Railway electrification in Poland

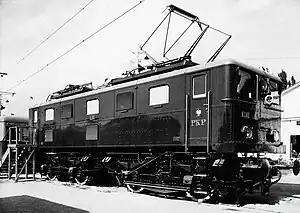
EL.100 series (later EP01) were produced by English Electric and were the first electric locomotives purchased by PKP

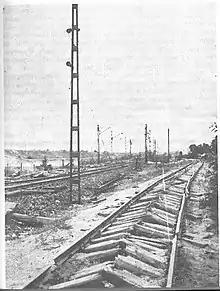
Destroyed railway infrastructure near Warsaw by retreating German forces in 1945

At the request of the Government Commission, professor R. Podoski developed a project for the electrification of railways in Poland, which included the electrification of the Warsaw Junction